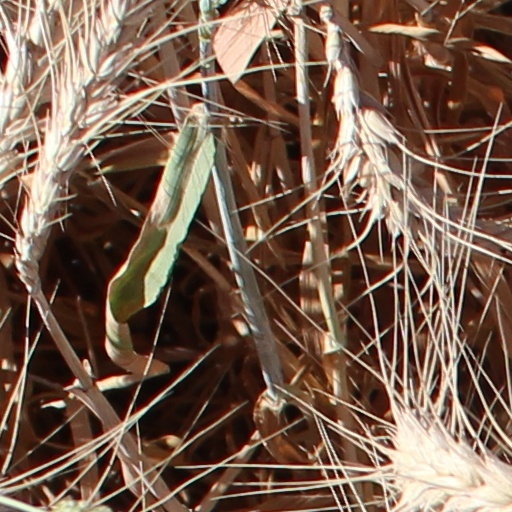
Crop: wheat